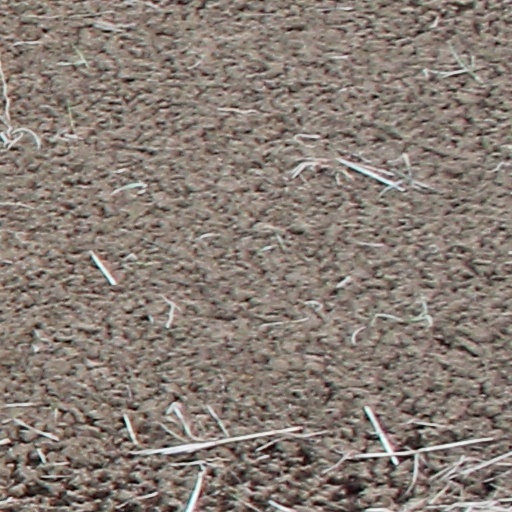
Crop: wheat